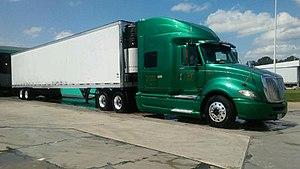
Un camion frigorifique est un camion spécialement conçu pour produire et conserver des frigories afin de pouvoir transporter les denrées périssables, tels que des aliments surgelés, de la viande, du poisson, du lait et des laitages, des fruits et les légumes... C'est un élément essentiel de la logistique du froid, principalement utilisé pour le respect de la chaine du froid dans le domaine agroalimentaire, mais il est parfois aussi utilisé pour transporter des produits chimiques sensibles à la température. Plus les portes restent ouvertes longtemps, plus le groupe frigorifique doit fonctionner et donc consommer de l'énergie.